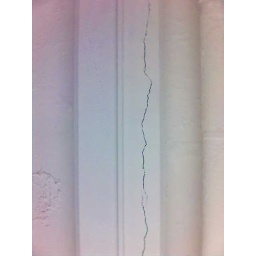
cracked column in the perkins (civil engineering) building on campus (UTK).